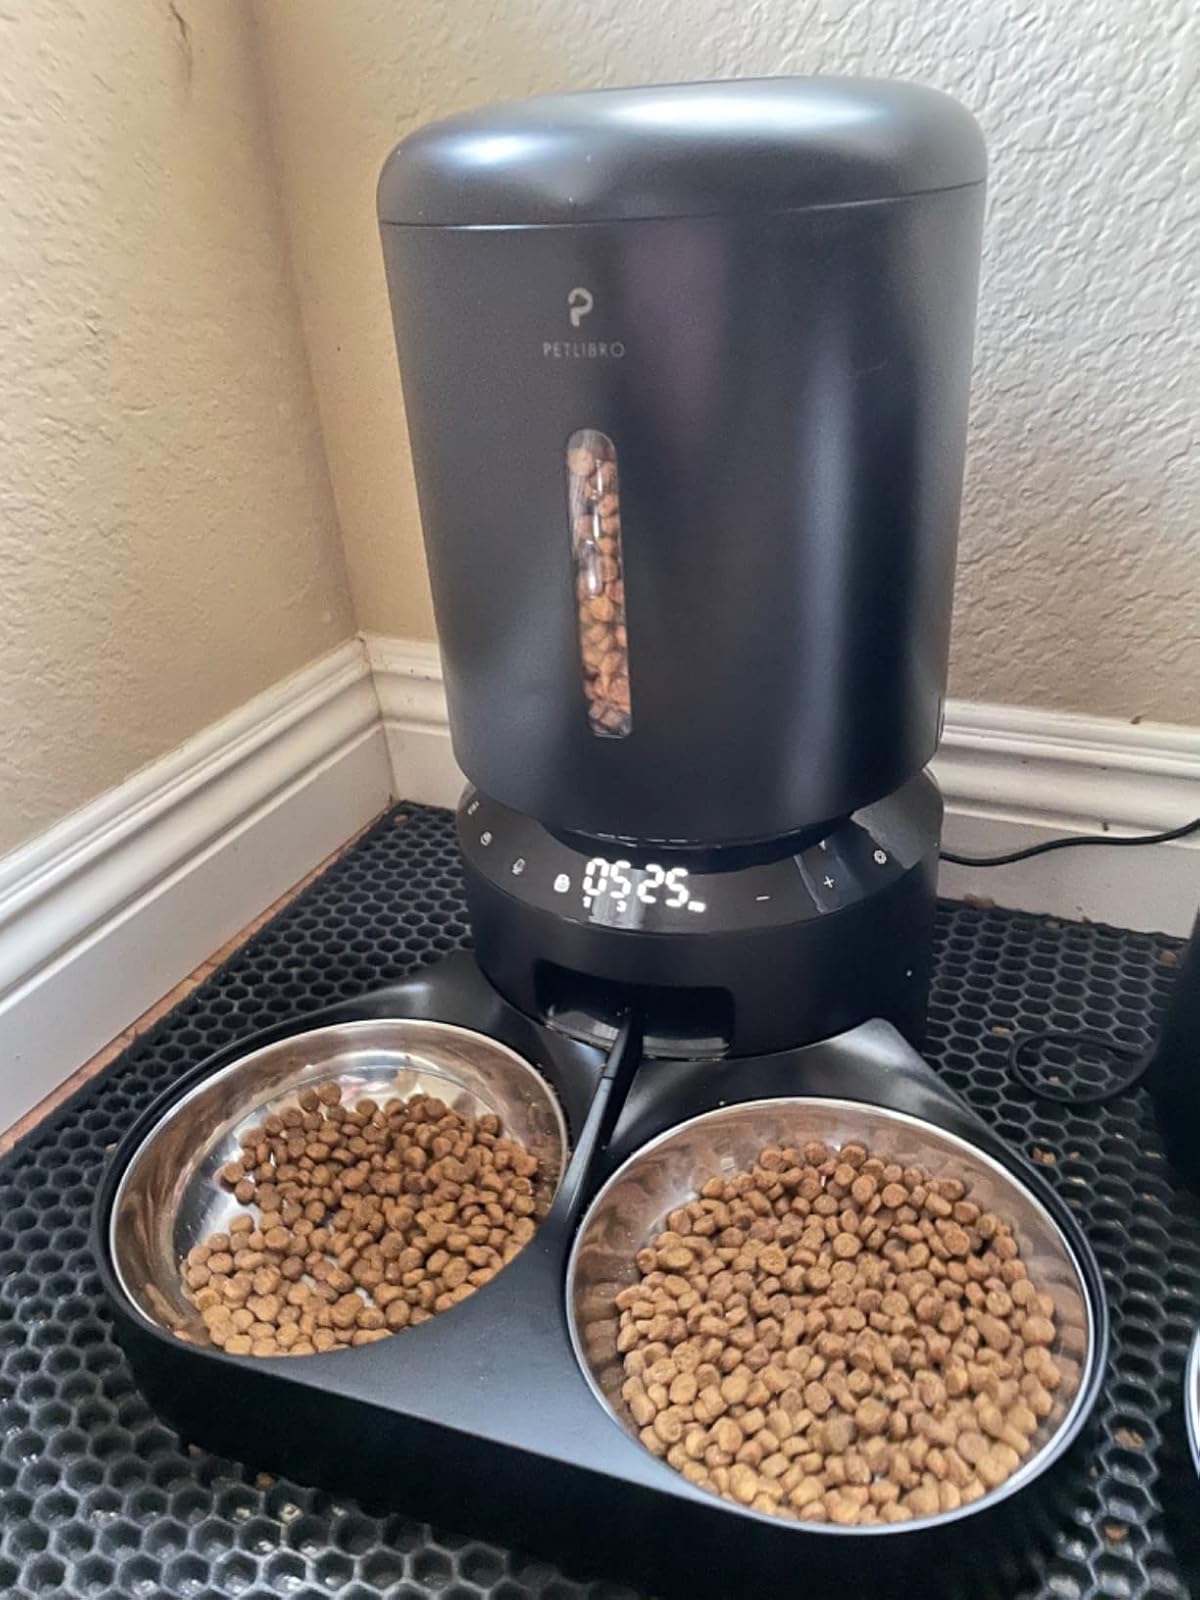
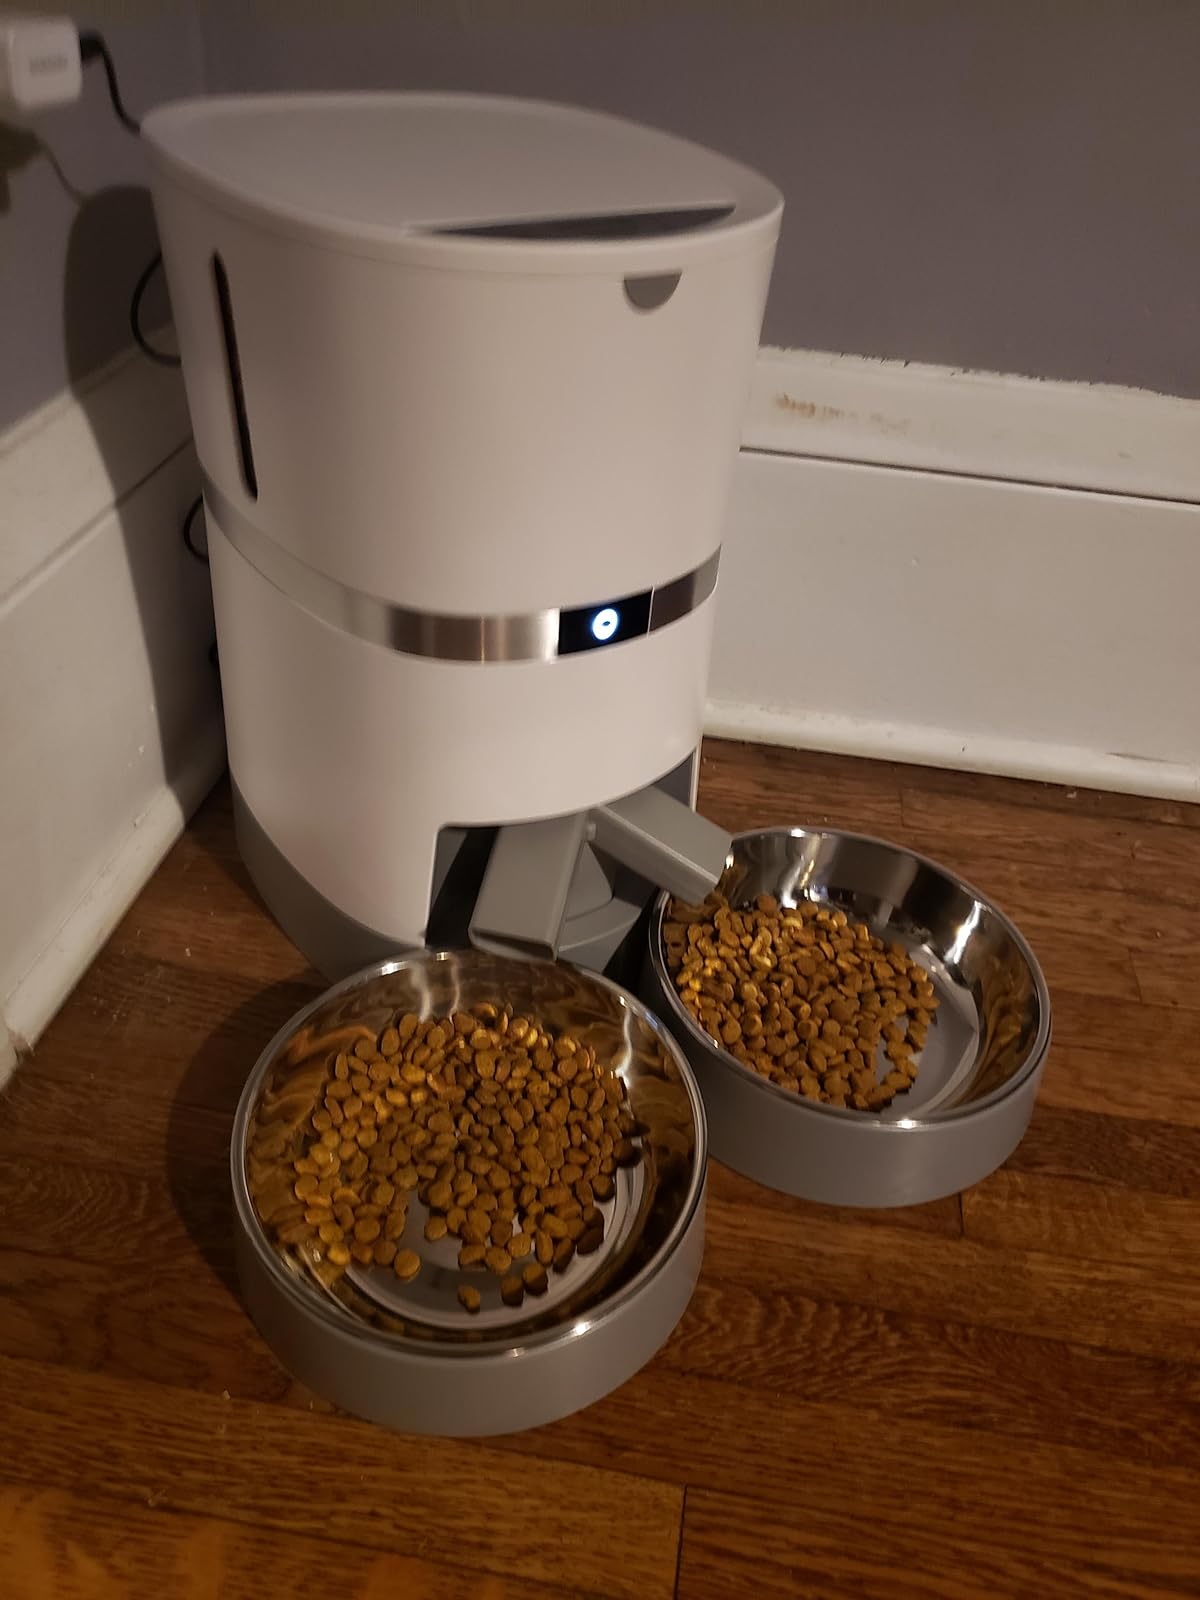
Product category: items_feeder
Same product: no